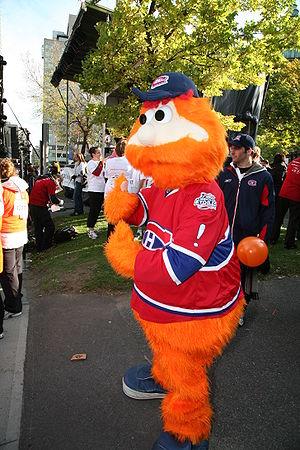
Les mascottes dans la Ligue nationale de hockey occupent une grande part dans l'animation aussi bien des avant-matchs que des pauses entre les tiers-temps. Ainsi, la majorité des trente franchises de la LNH possède depuis un nombre d'années variables une mascotte.
Youppi! ou Youppi était la mascotte officielle des Expos de Montréal de 1979 à 2004 et est depuis 2005 celle des Canadiens de Montréal. La mascotte orange était une des figures les plus populaires auprès des enfants au Stade olympique et dans les pédiatries. Elle est devenue ainsi un symbole pour tous les jeunes du Québec.